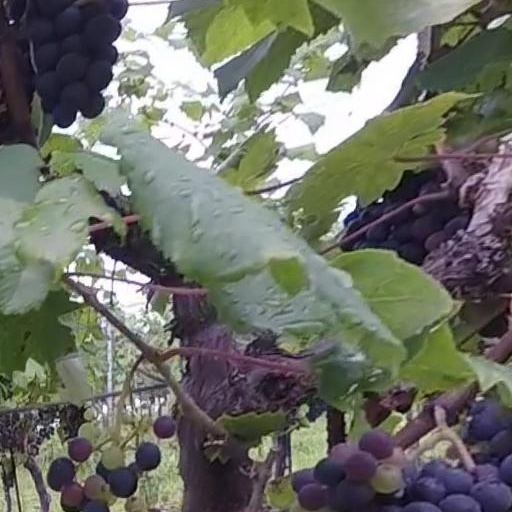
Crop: grape